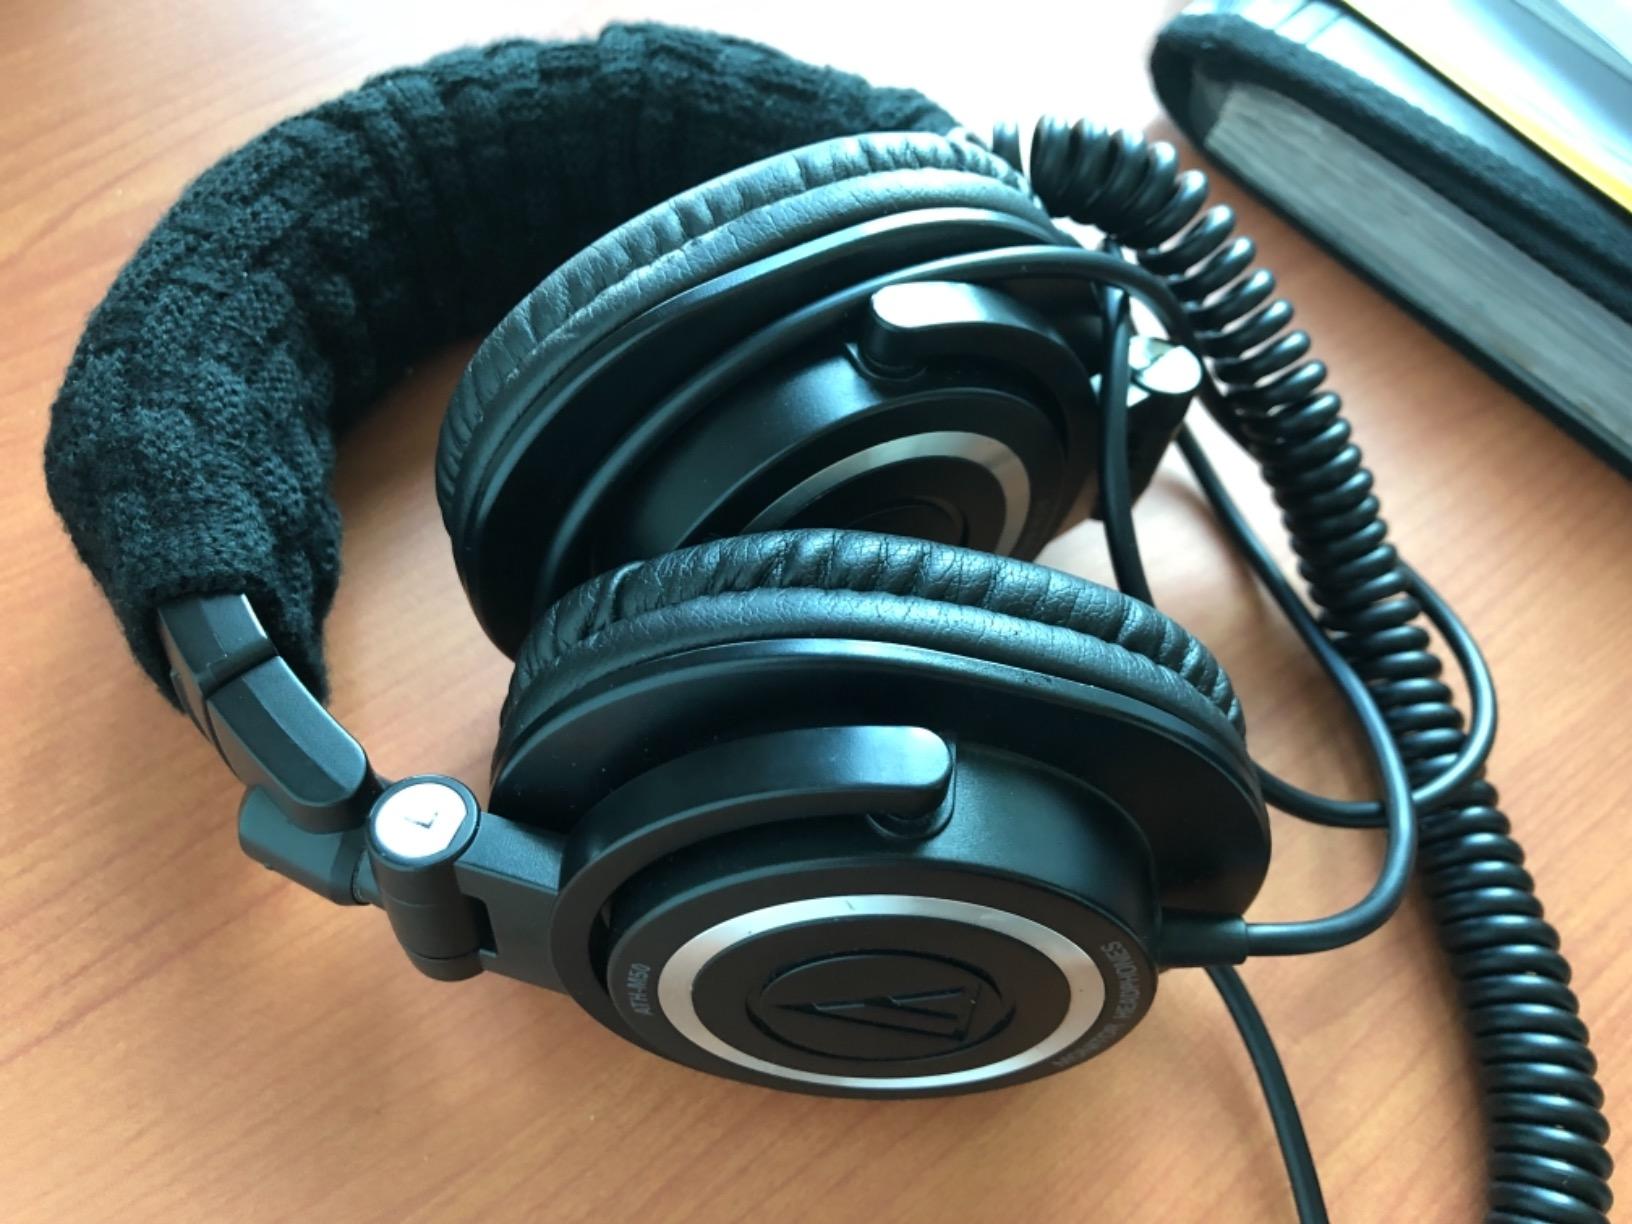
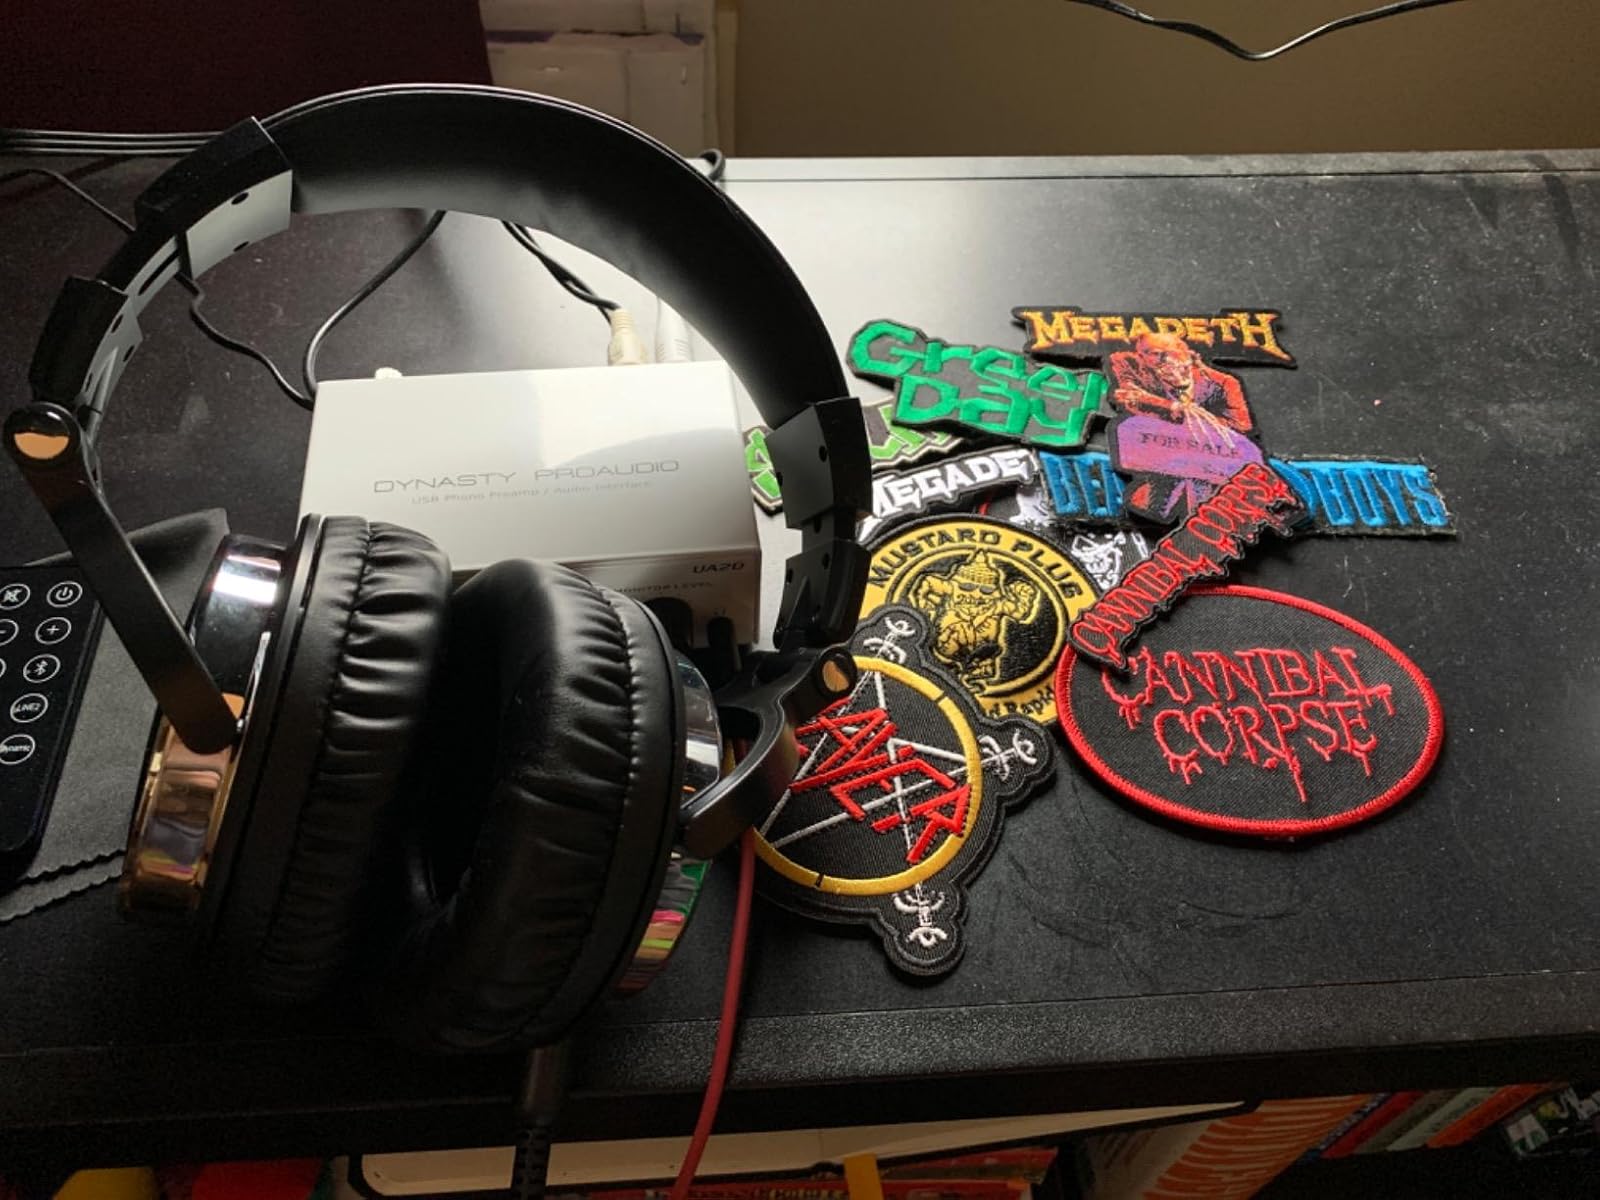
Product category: headphones
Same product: no